Electrical enclosure

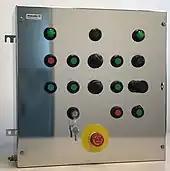
Electro polished enclosure (control station), explosion-proof

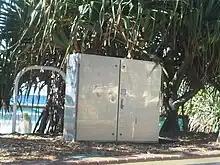
A municipal electrical enclosure

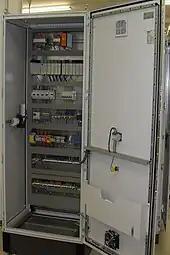
Allen Bradley programmable logic controller (PLC) installed in an electrical enclosure

An electrical enclosure is a cabinet for electrical or electronic equipment to mount switches, knobs and displays and to prevent electrical shock to equipment users and protect the contents from the environment. The enclosure is the only part of the equipment which is seen by users. It may be designed not only for its utilitarian requirements, but also to be pleasing to the eye. Regulations may dictate the features and performance of enclosures for electrical equipment in hazardous areas, such as petrochemical plants or coal mines. Electronic packaging may place many demands on an enclosure for heat dissipation, radio frequency interference and electrostatic discharge protection, as well as functional, esthetic and commercial constraints.